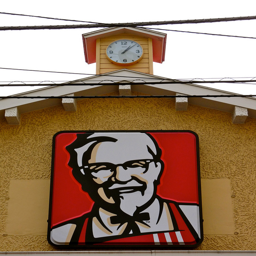
A large painting of Colonel Sanders on the front of a KFC restaurant.
Clock on top of a roof above a Cornel Sanders Picture.
A regular sign has been replaced with a portrait sign of a chicken founder with steeple clock above.
A Kentucky Fried chicken sign on a side of building.
A kentucky fried chicken building has a clock on it.